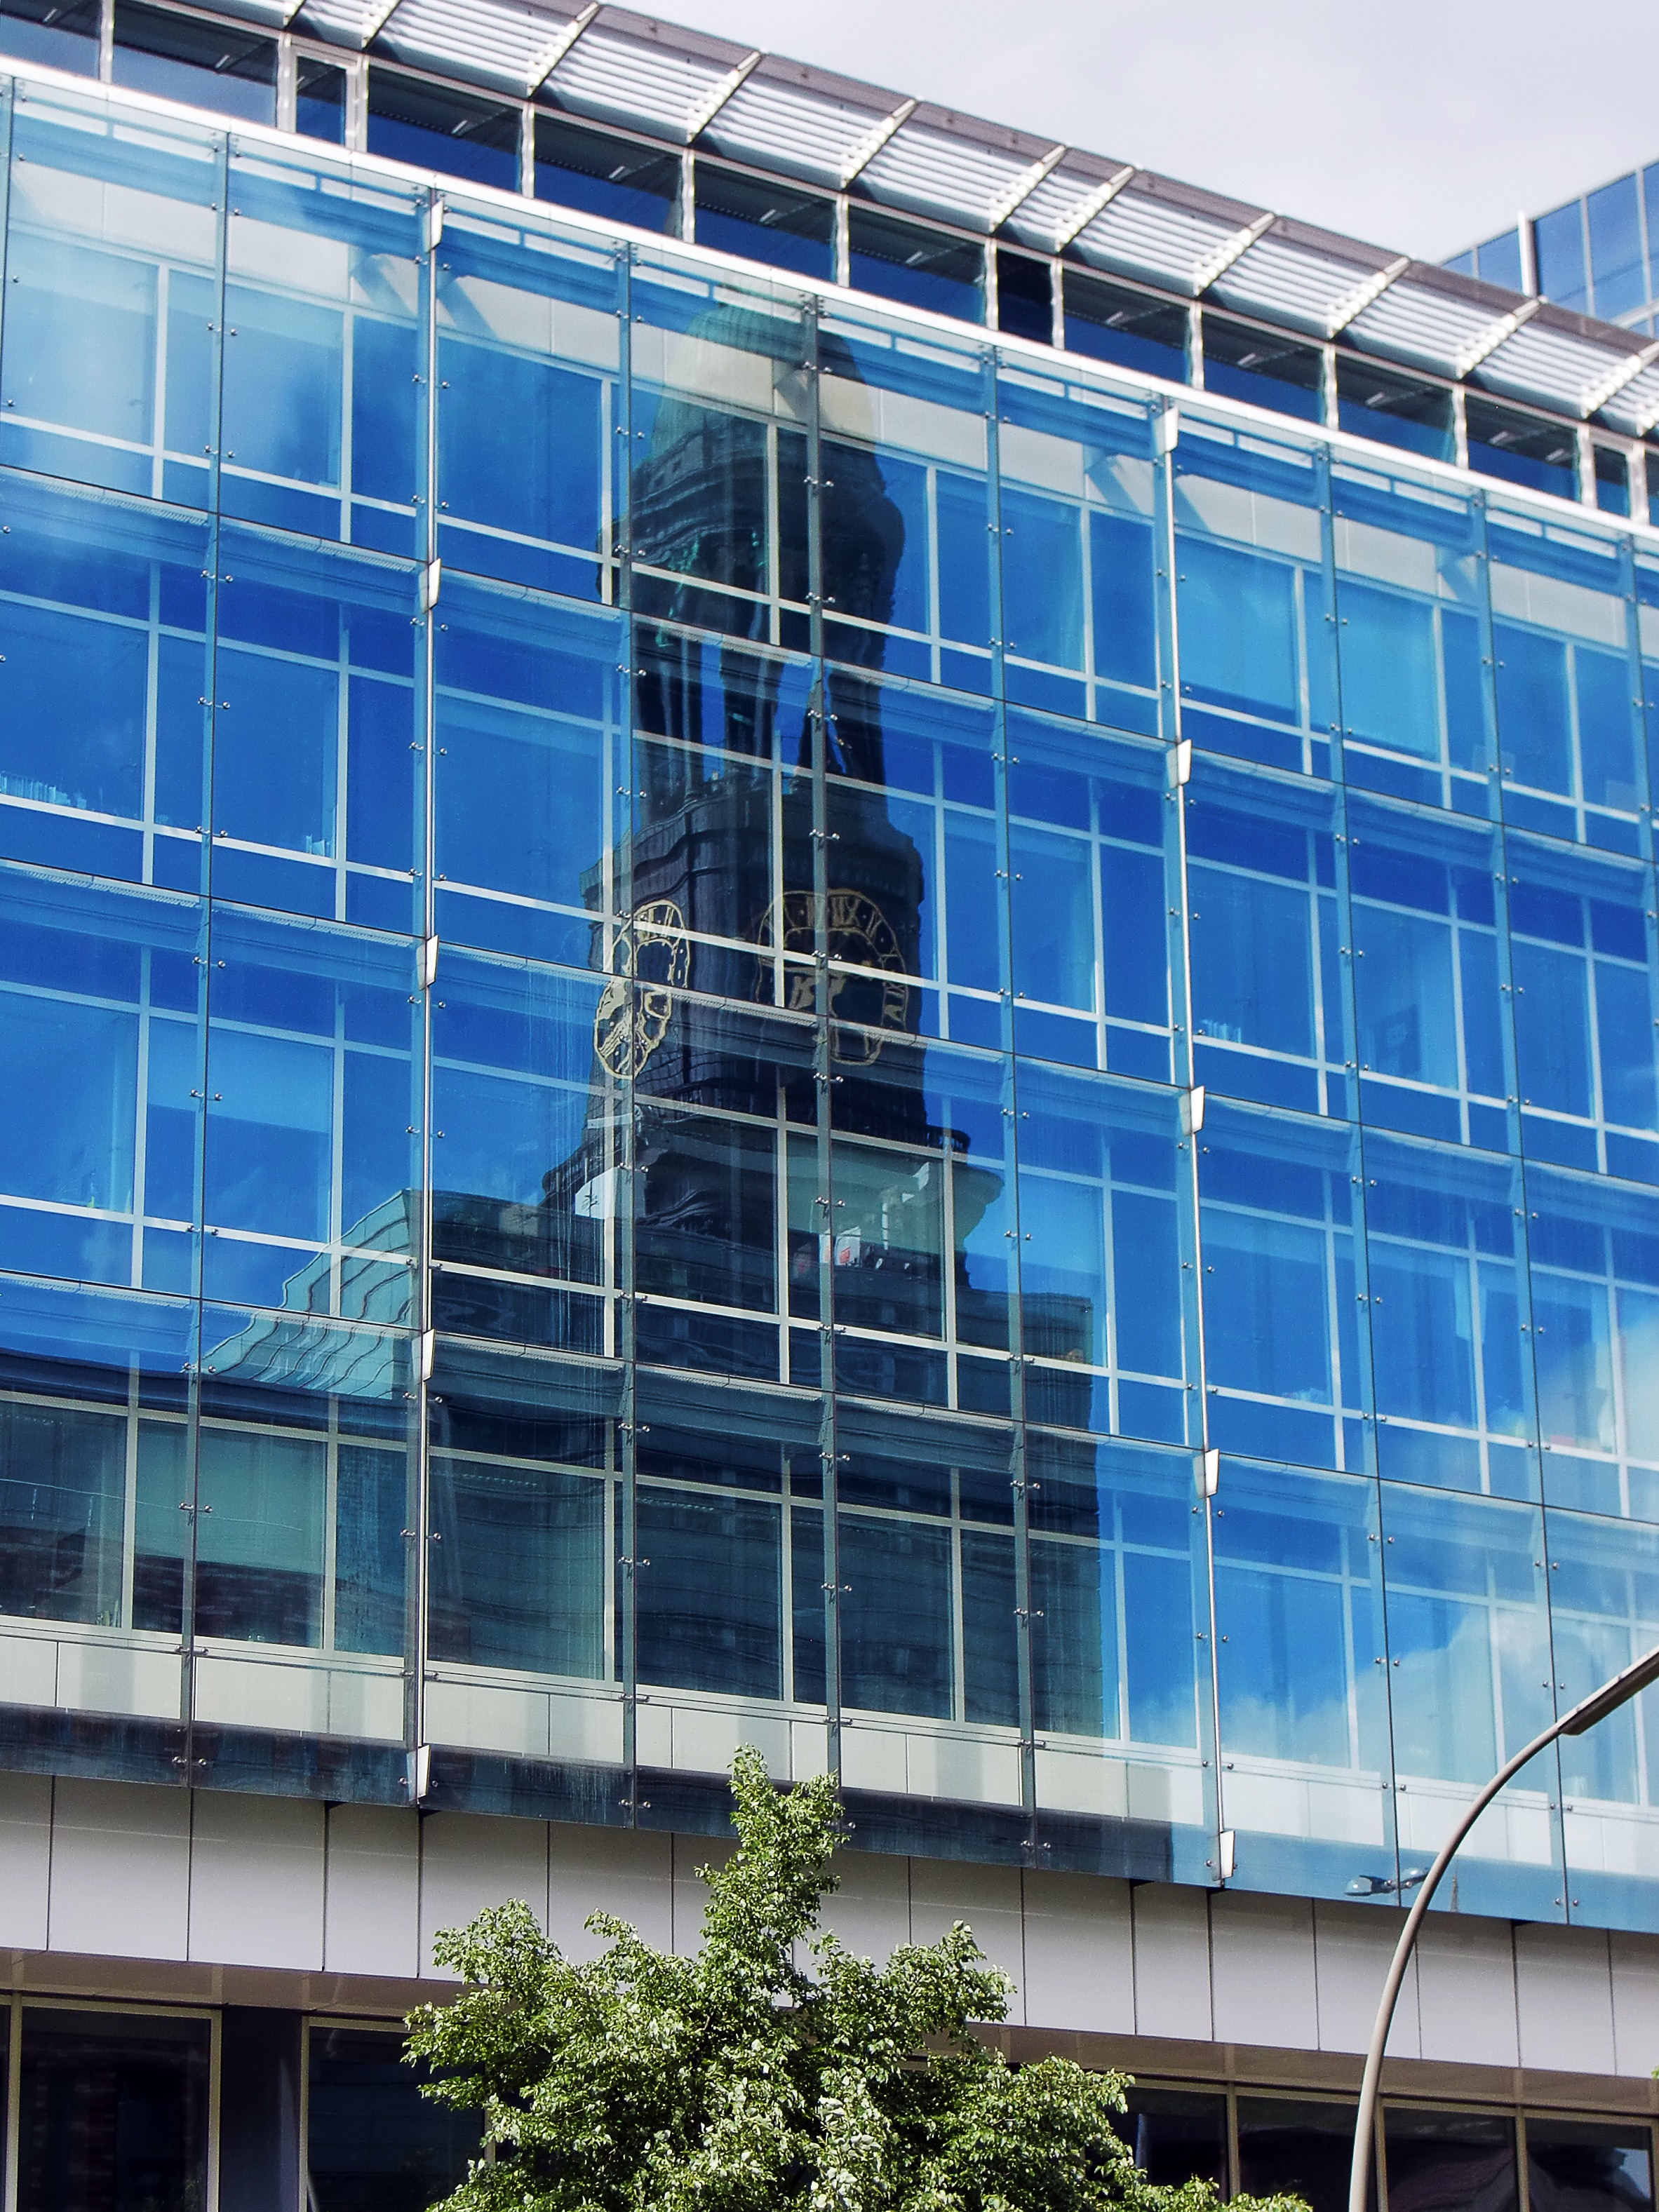
architecture, window, building, skyscraper, reflection, facade, blue, stadium, tower block, steeple, commercial building, headquarters, hamburg, michel, glass facade, urban area, window covering